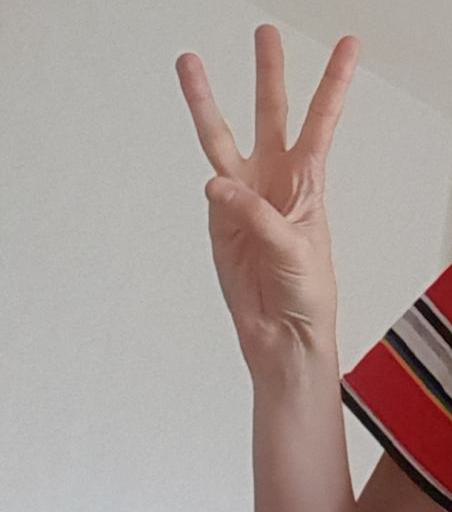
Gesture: three